Hull and Barnsley Railway

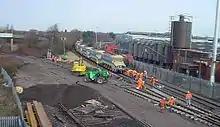
Hessle Road Junction relaying Christmas 2007

Beyond Springhead the line continued on embanked track towards Willerby and Kirk Ella station, then crossing the small shallow valley at Eppleworth in the foothills of the Yorkshire Wolds by a brick viaduct (locally known as "five arches"). From here the line rose to Little Weighton station via a deep cutting. Then the line reached a high point of after inclines of up to 1 in 100 before entering the Drewton Tunnel after which the descent grade was 1 in 150 for , passing through Sugar Loaf Tunnel and Weedley Tunnel further west, both shorter tunnels of , and then South Cave and North Cave stations.